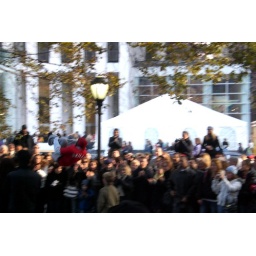
The jumping guy jumped over 5 people in his next trick. Seriously worth standing outside for half an hour.